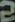
Number: 2